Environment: real
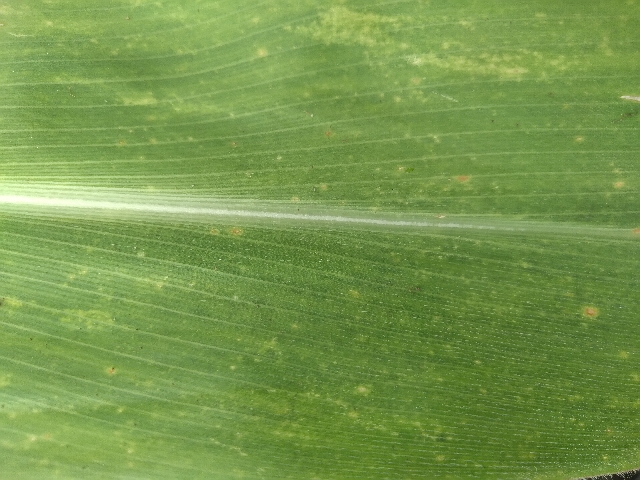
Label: lethal_necrosis